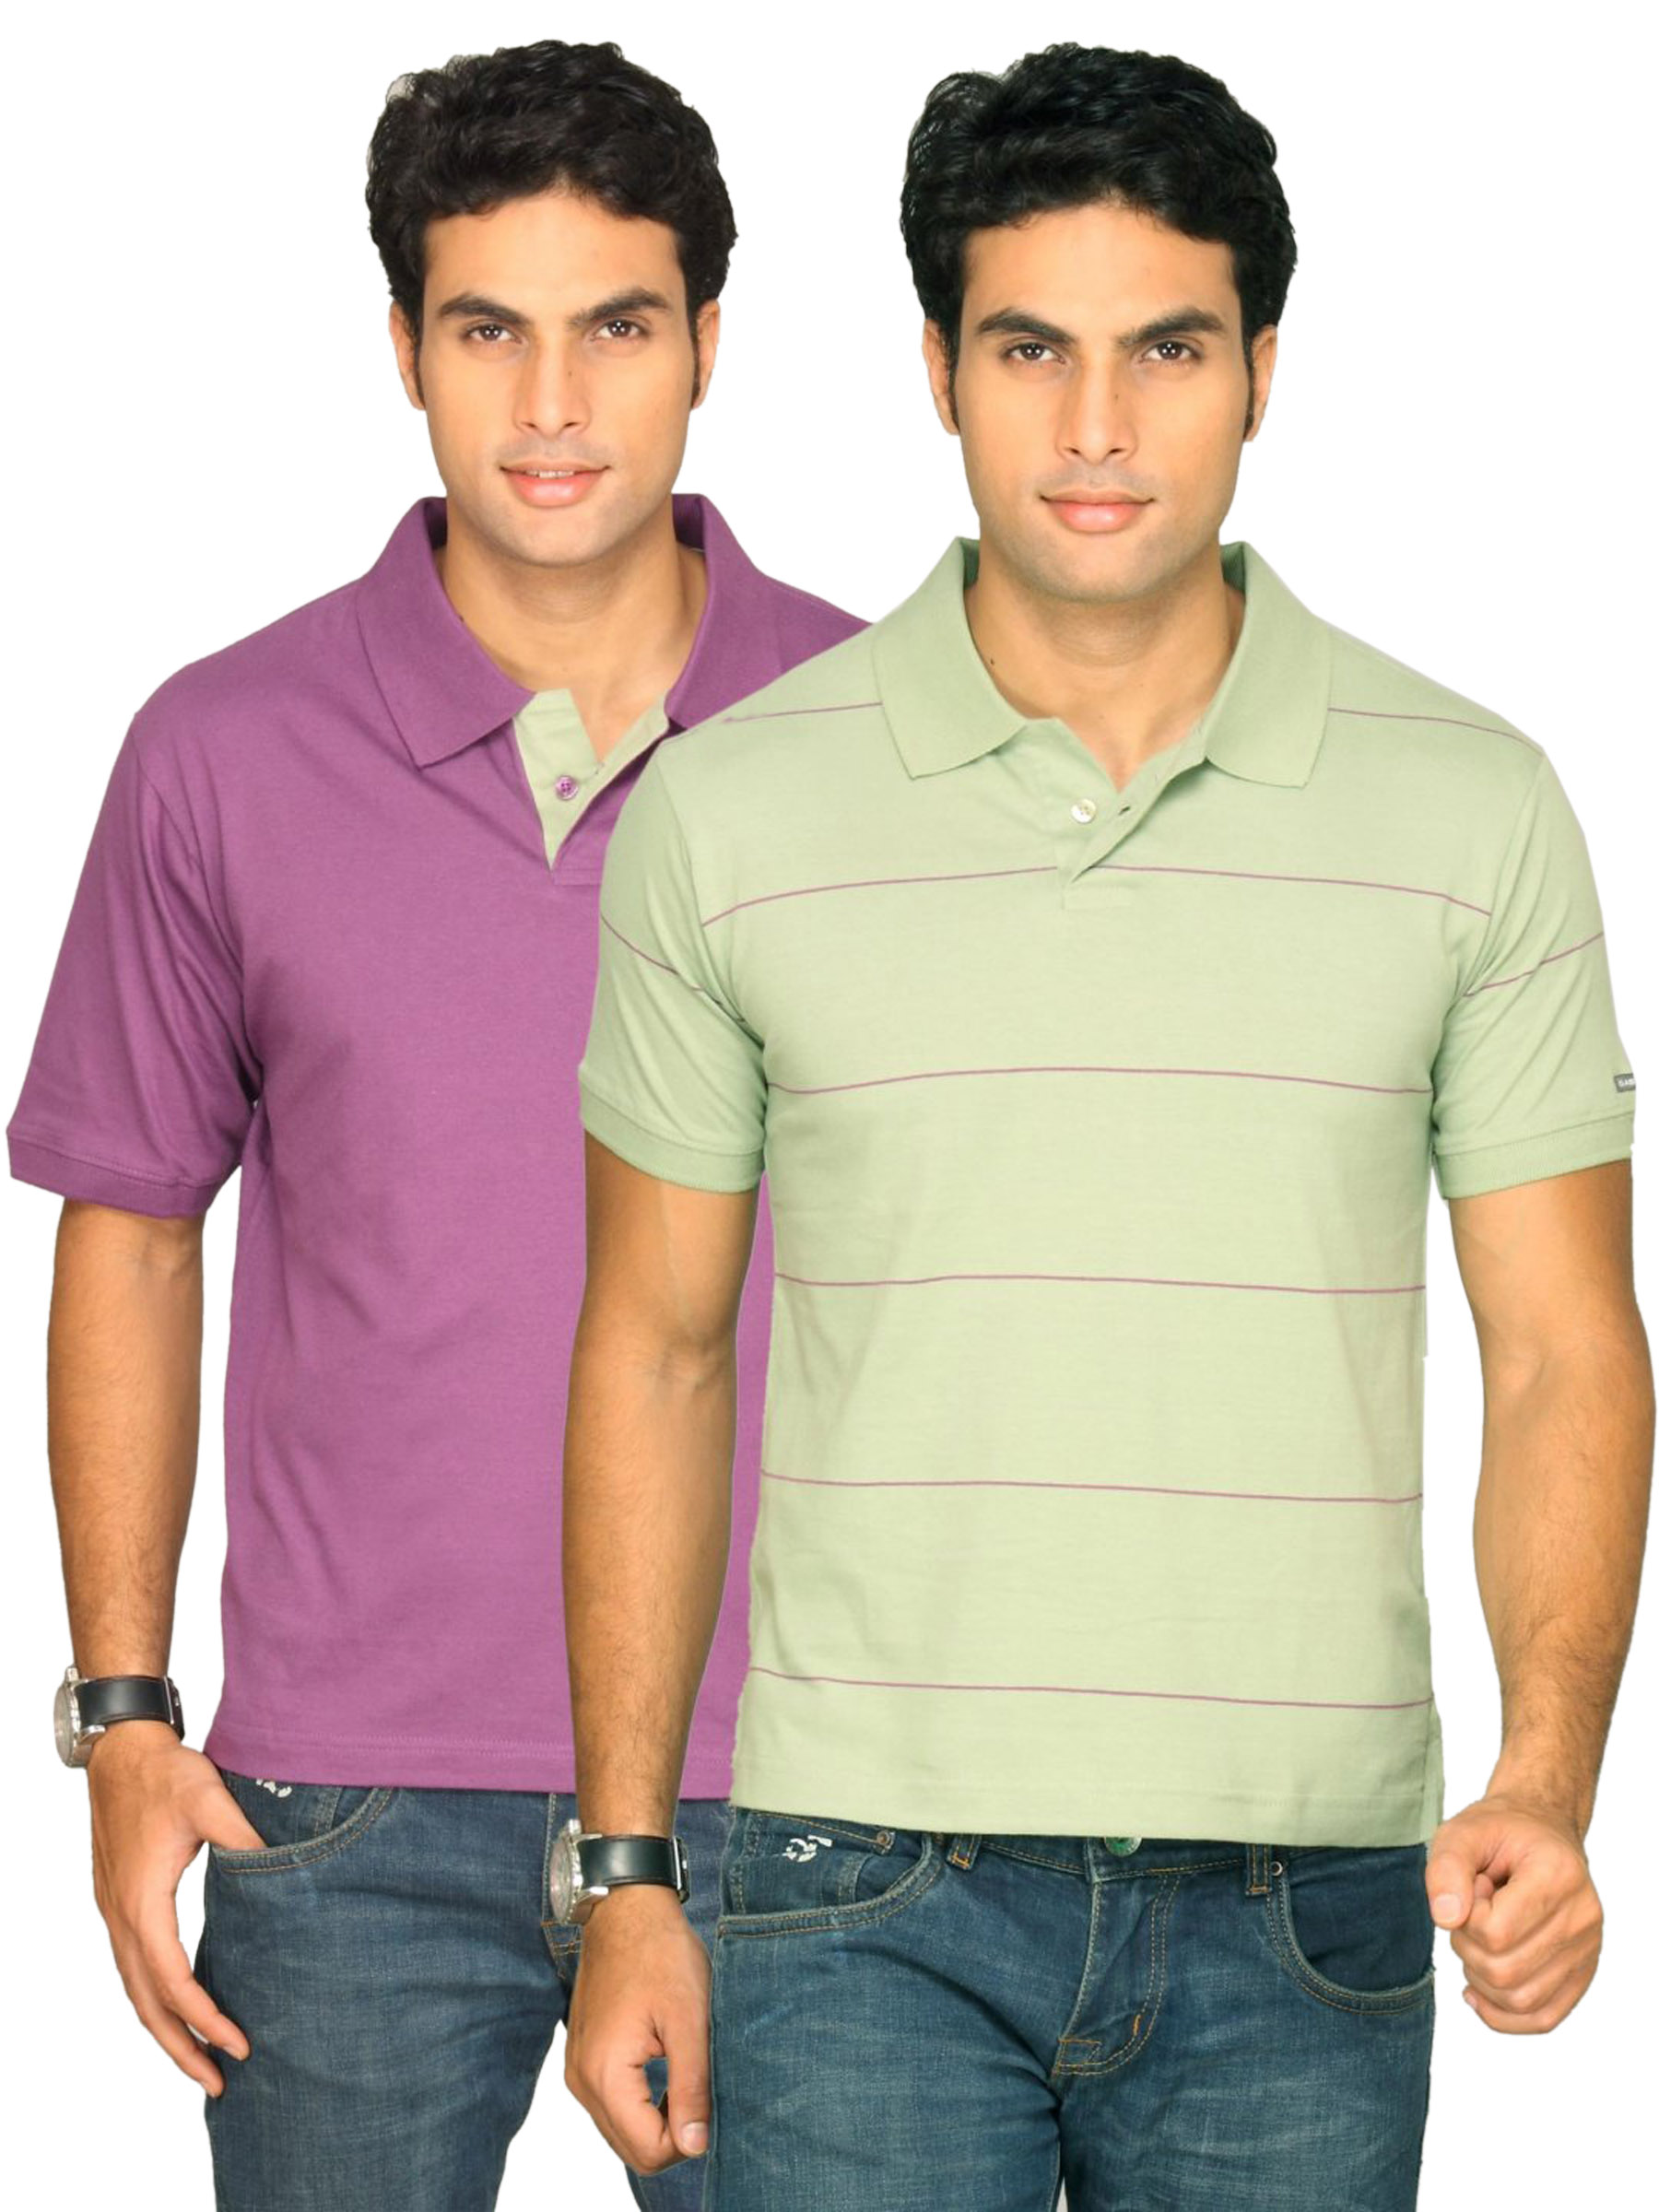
Classic Polo Men's Combo Pack of 2 Purple Seaweed Green T-shirt
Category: Apparel / Topwear / Tshirts
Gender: Men
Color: Green
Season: Summer 2011
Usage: Casual